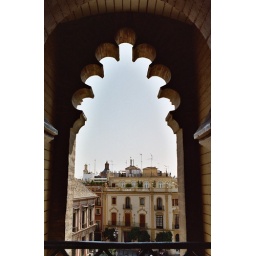
View from a window going up the stairs to the bell tower at the Cathedral in Sevilla, Spain. '06